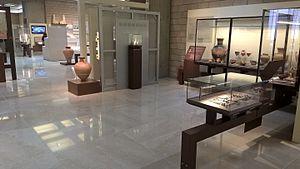
Le musée archéologique de Thèbes est un important musée grec qui conserve et présente les produits des fouilles archéologiques effectuées en Béotie, couvrant toutes les périodes du Paléolithique à l'époque post-byzantine. Il est aussi le siège du bureau des antiquités de Béotie, basé à Thèbes.